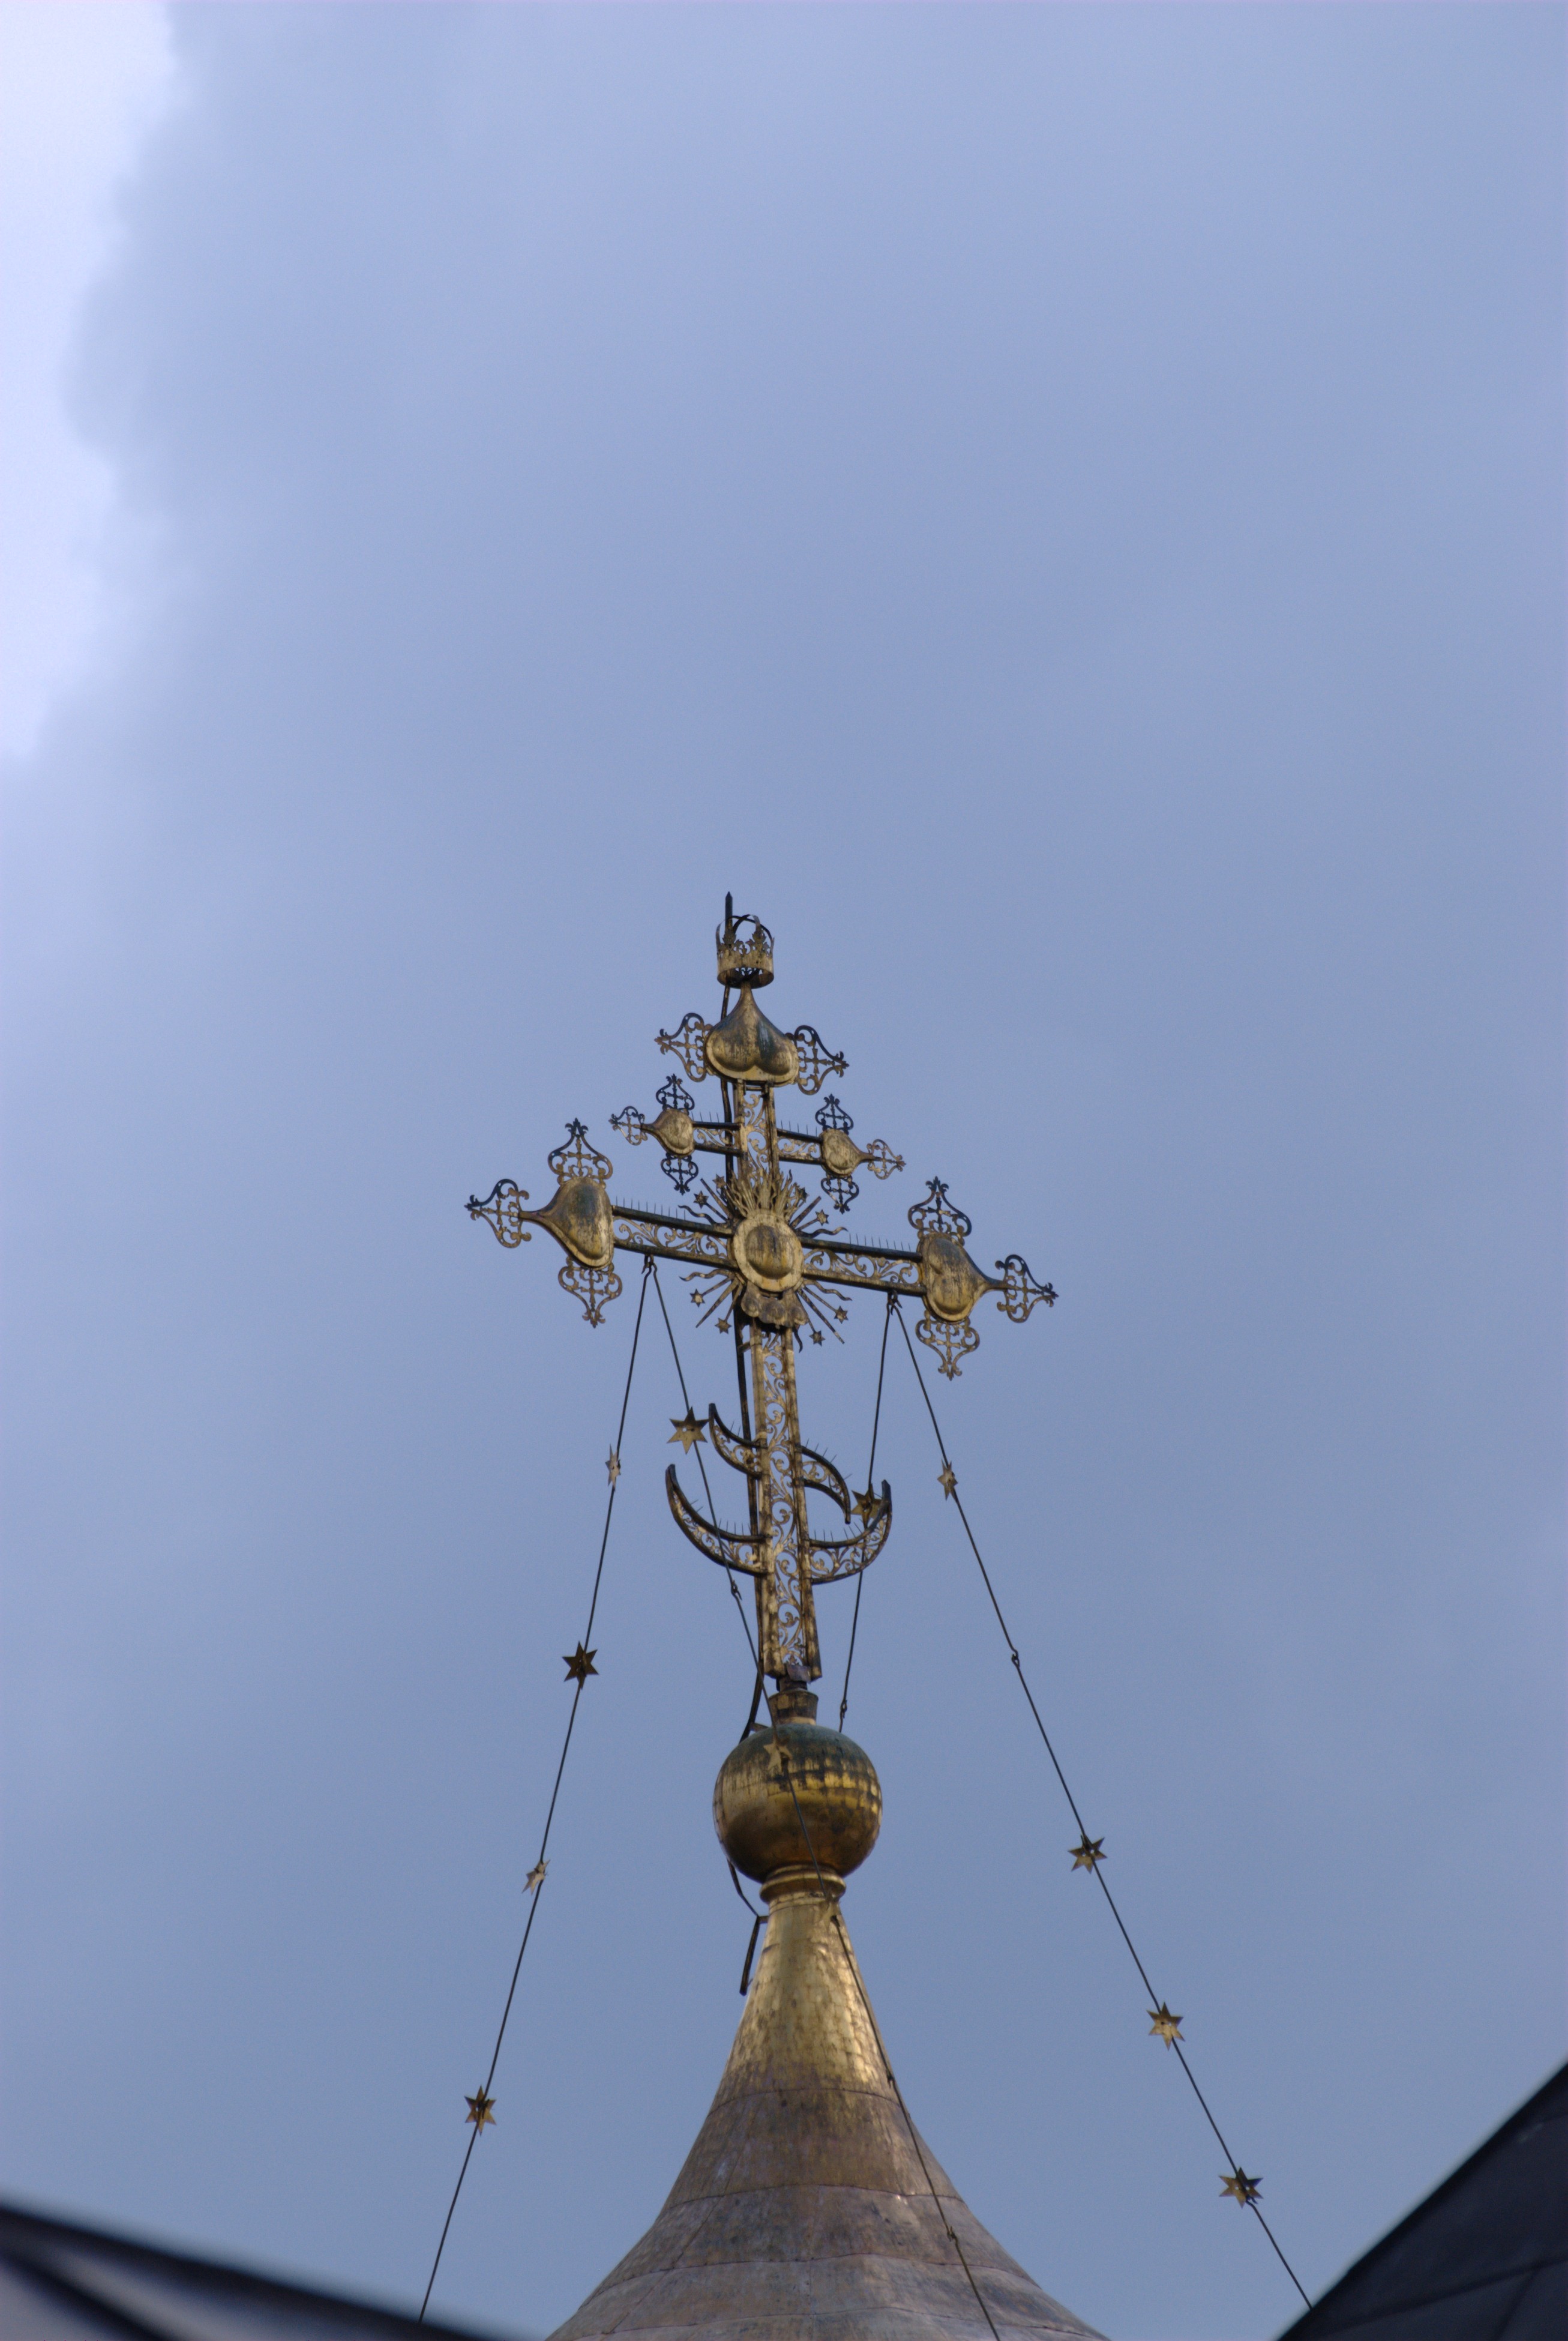
sky, monument, statue, vehicle, tower, mast, street light, nikon, lighting, temple, spire, steeple, light fixture, d80, nikond80